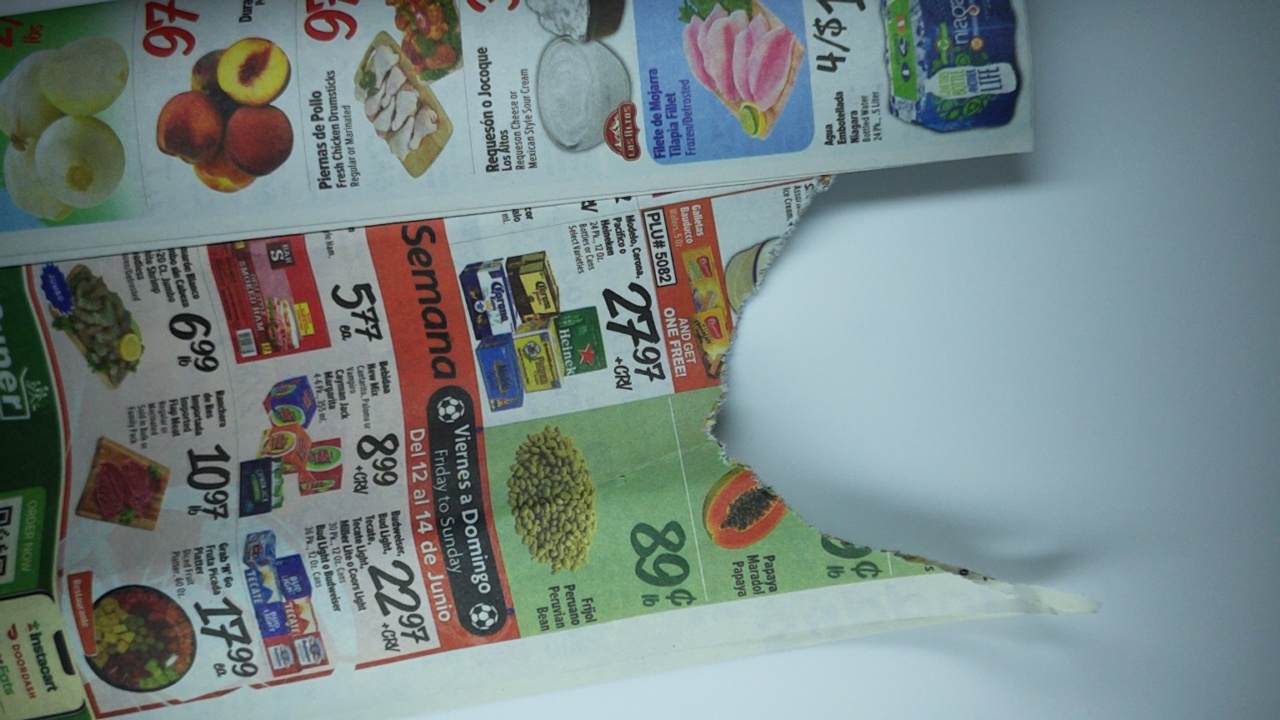
Label: recycle